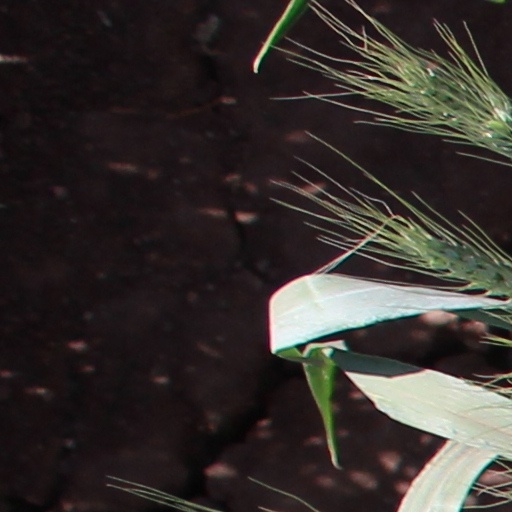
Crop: wheat